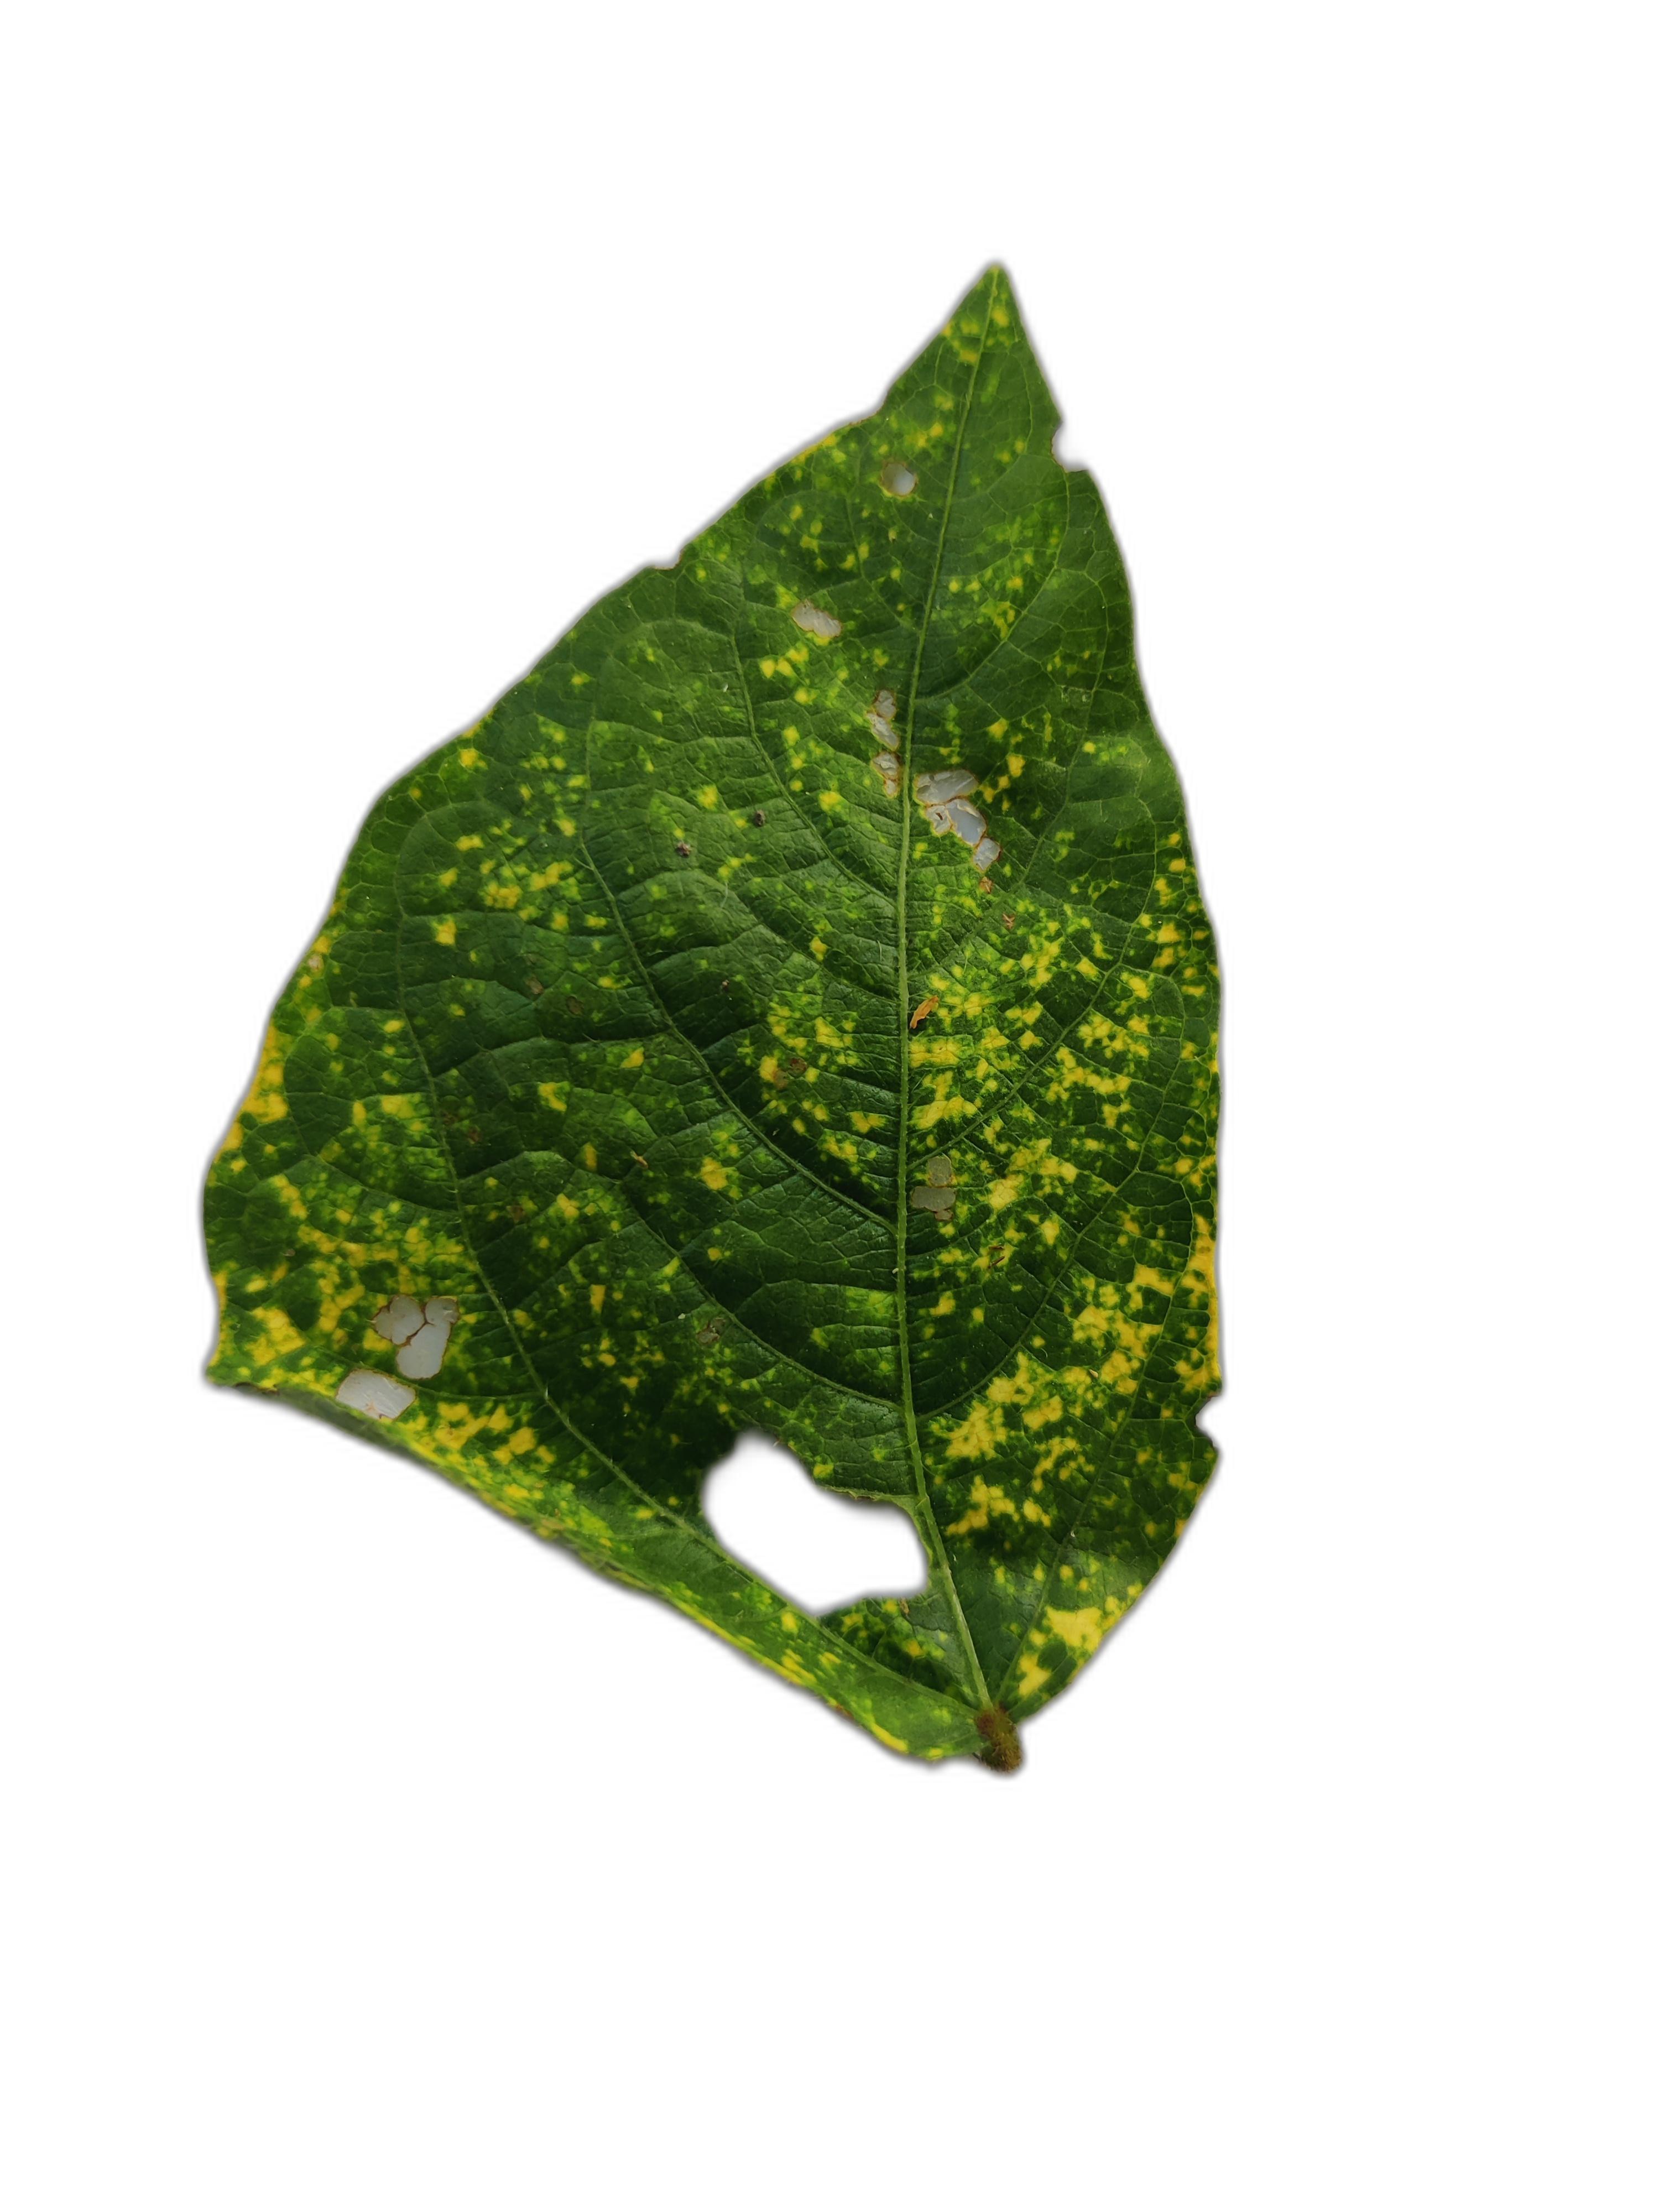
Label: Yellow Mosaic